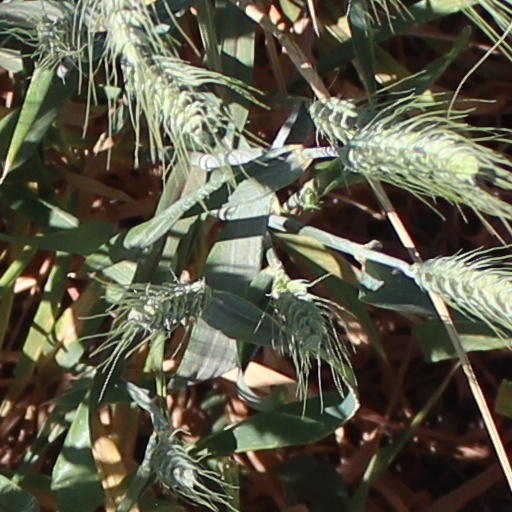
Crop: wheat